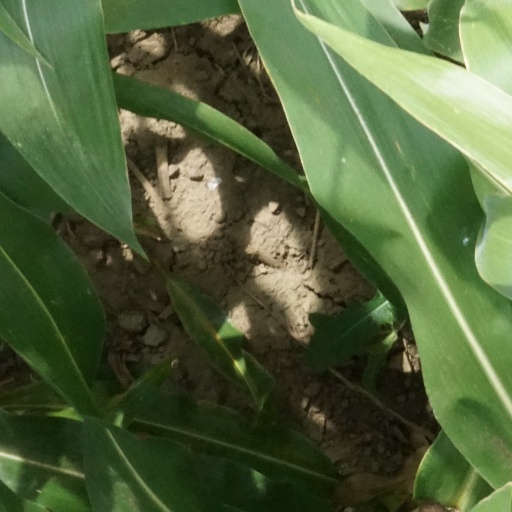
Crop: maize; corn